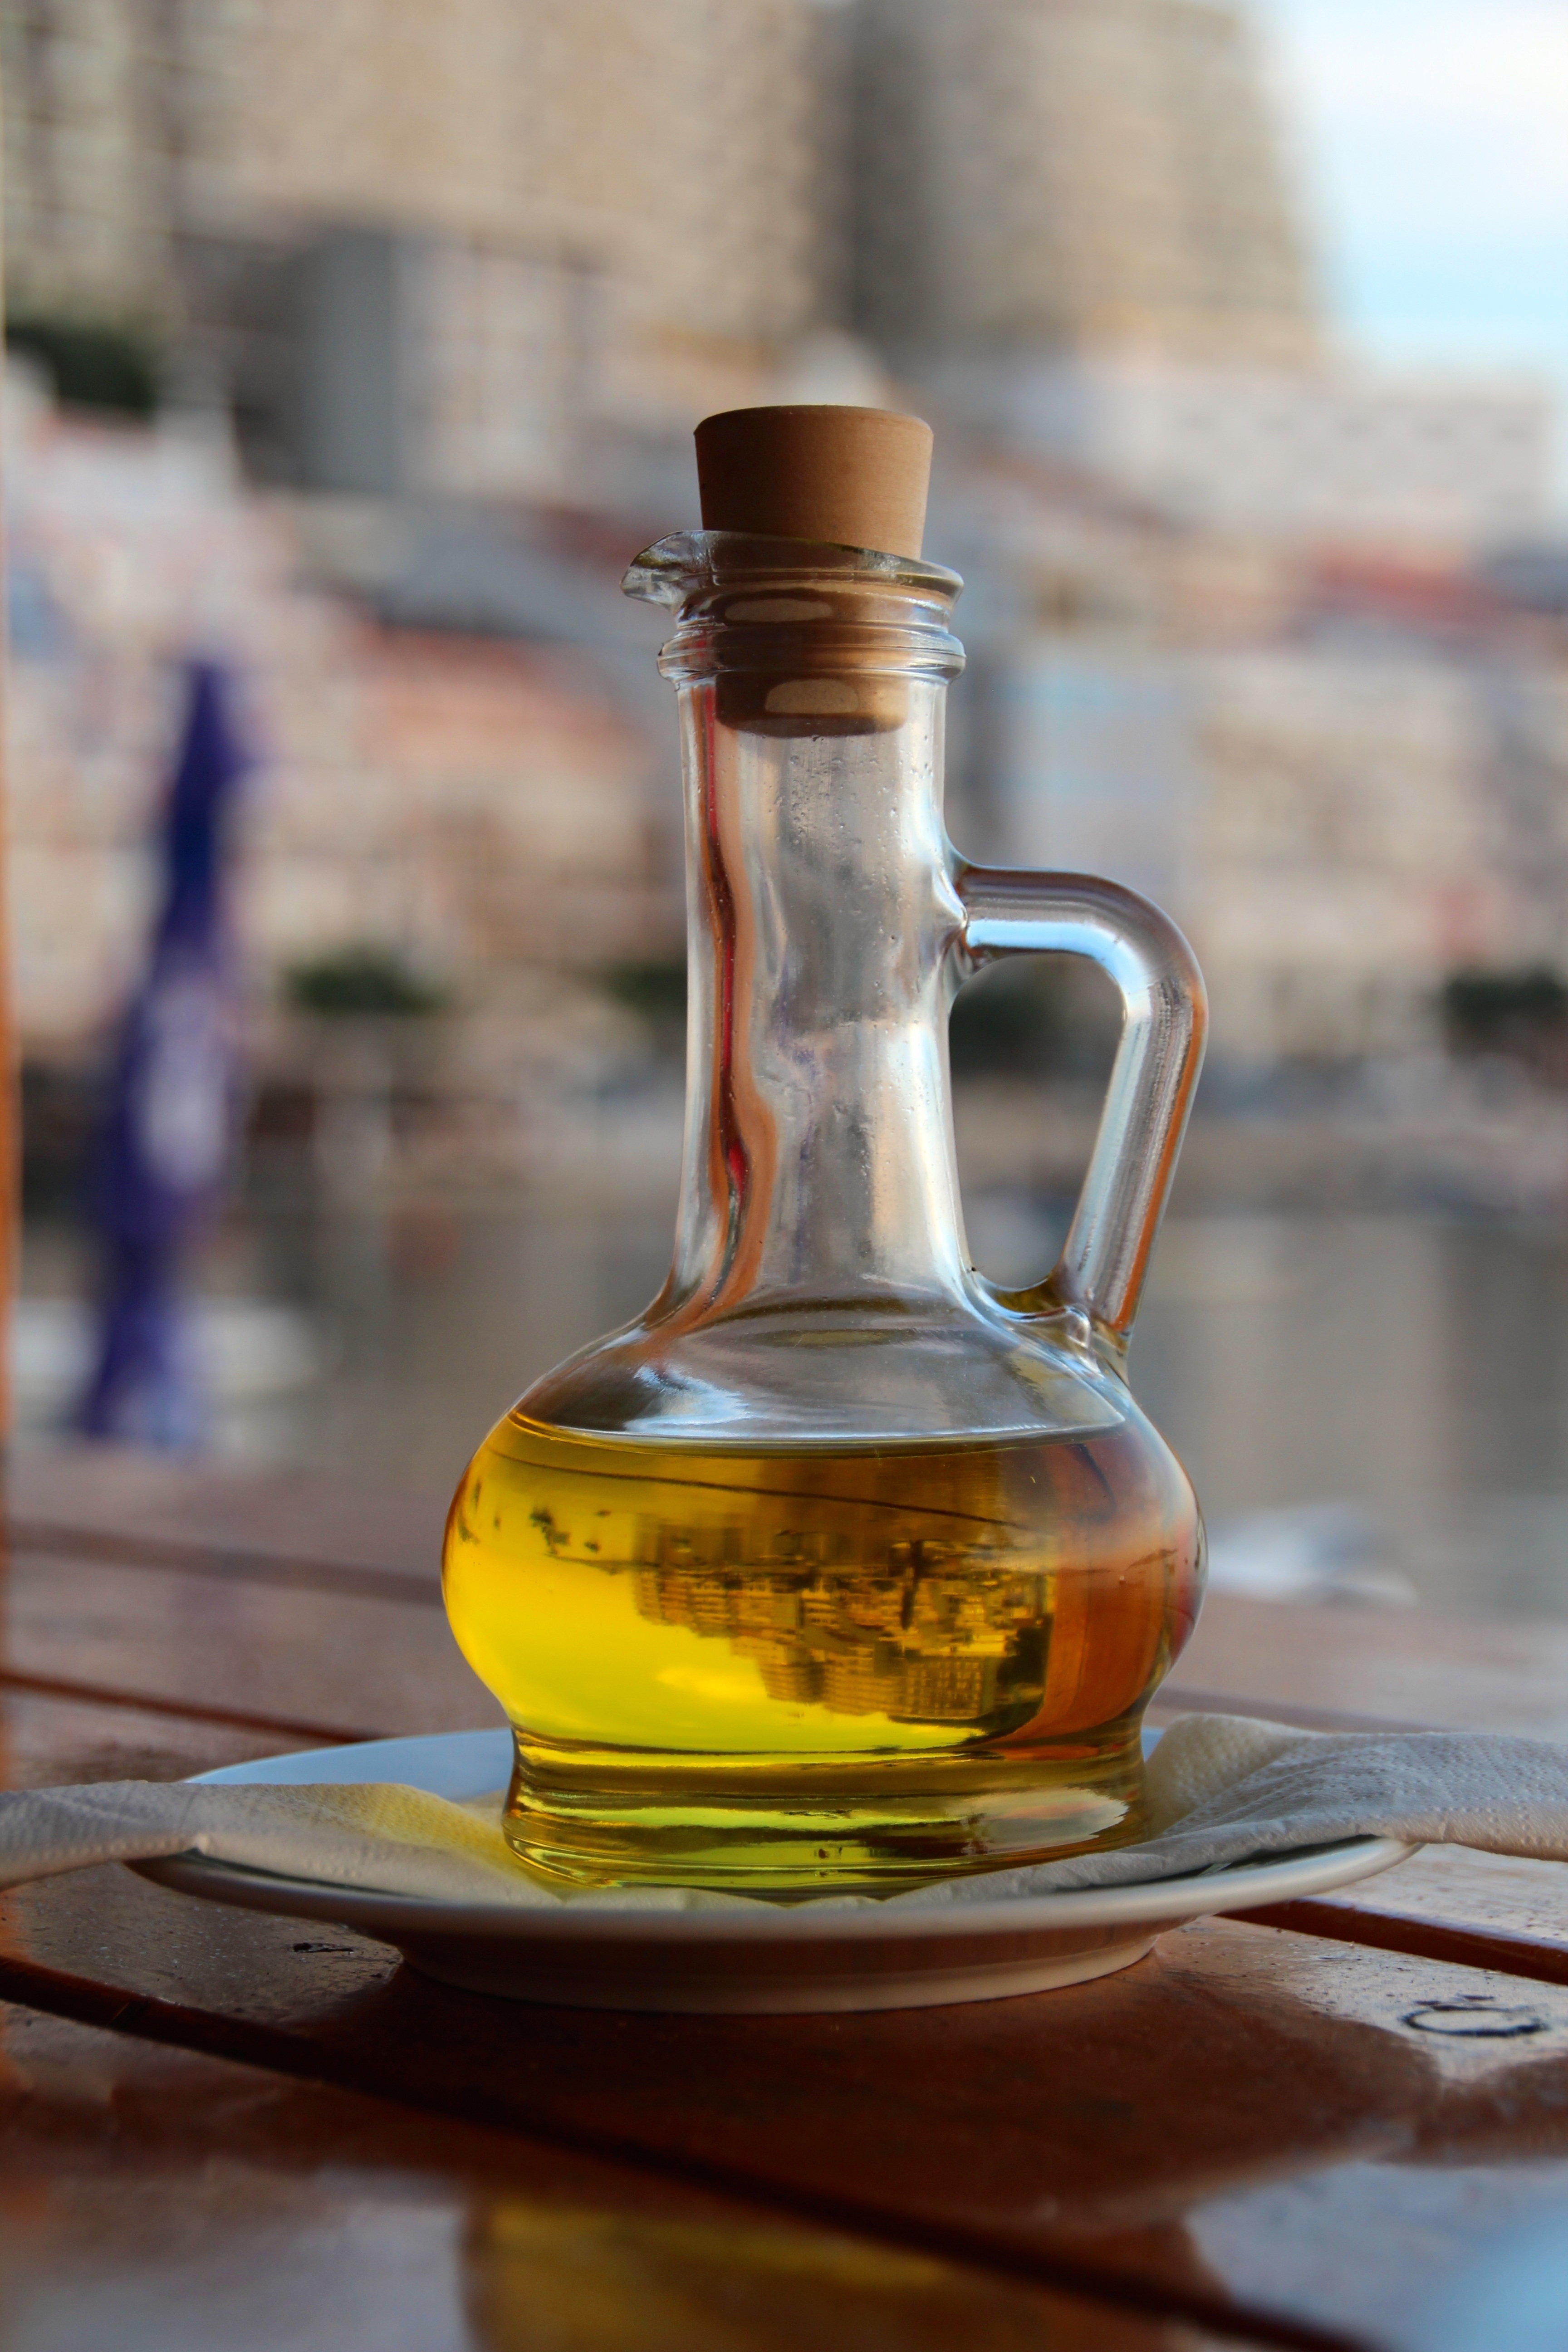
spice, drink, bottle, whisky, liqueur, olive oil, flavor, carafe, distilled beverage